Inland Customs Line

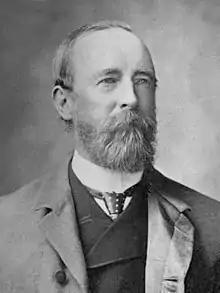
Allan Octavian Hume, pictured in 1889

It is not known when an actual live hedge was first grown along the customs line but it is likely that it began in the 1840s when thorn bushes, cut and laid along the line as a barrier (known as the "dry hedge", see also dead hedge), took root. By 1868 it had become of "thoroughly impenetrable" hedge. The original dry hedge consisted mainly of samples of the dwarf Indian plum fixed to the line with stakes. This hedge was at risk of attack by white ants, rats, fire, storms, locusts, parasitic creepers, natural decay and strong winds which could destroy furlongs at a time and necessitated constant maintenance. Allan Octavian Hume, Commissioner of Inland Customs from 1867 to 1870, estimated that each mile of dry hedge required 250 tons of material to construct and that this material had to be carried to the line from between away. The amount of labour involved in such a task was one of the reasons that a live hedge was encouraged, particularly as damage required the replacement of around half of the dry hedge each year.